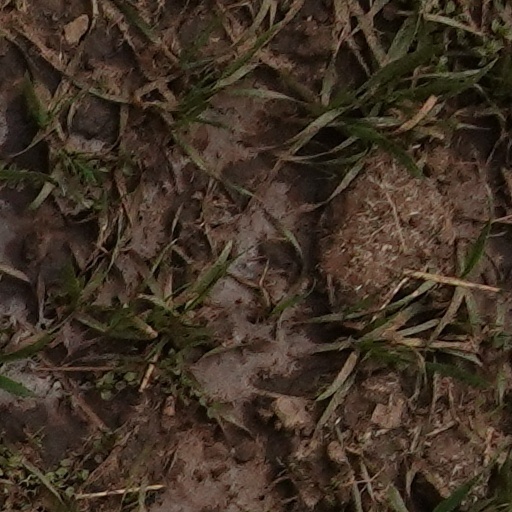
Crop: wheat